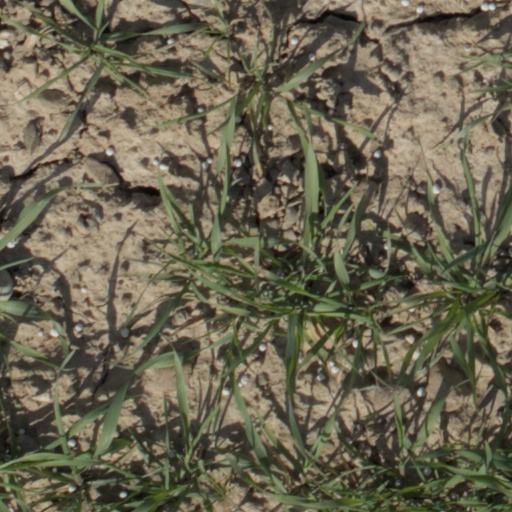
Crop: wheat